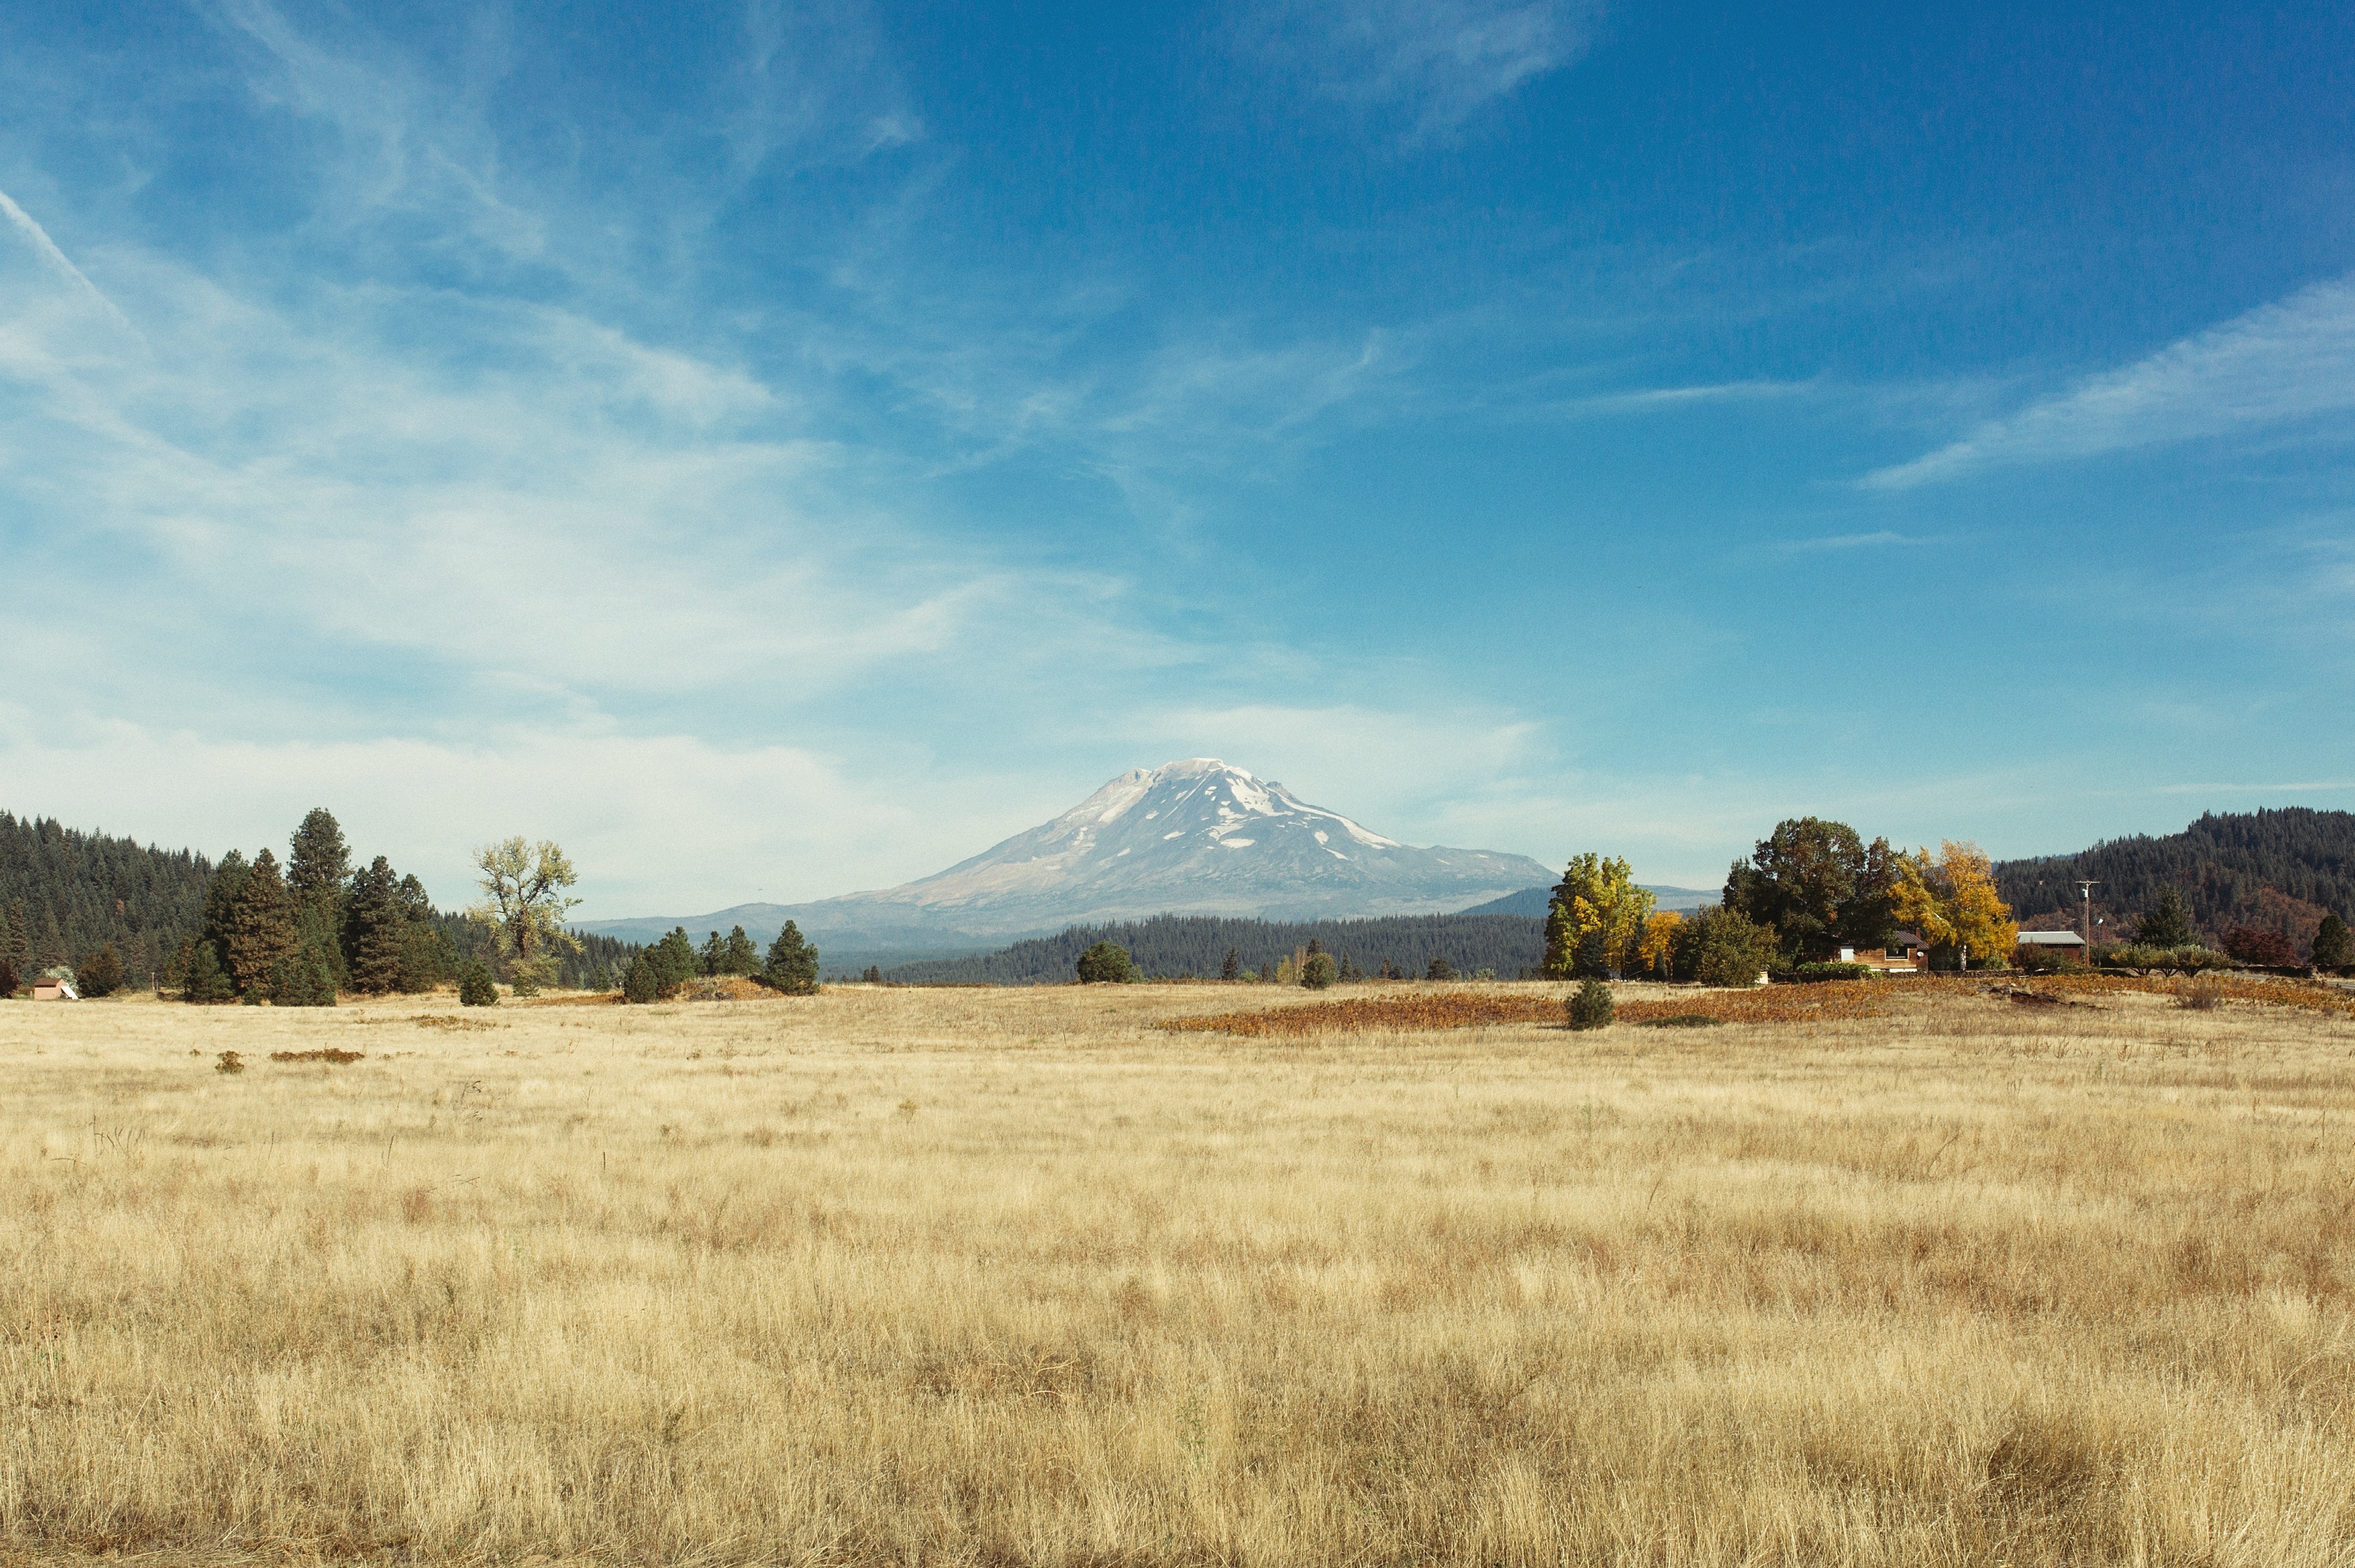
landscape, tree, nature, grass, outdoor, horizon, wilderness, mountain, cloud, sky, field, meadow, prairie, hill, view, peak, panorama, summer, dry, high, ranch, volcano, brown, agriculture, season, savanna, plain, summit, grassland, vegetation, badlands, withered, plateau, habitat, ecosystem, distant, steppe, rural area, ladscape, natural environment, geographical feature, grass family, mountainous landforms, ecoregion